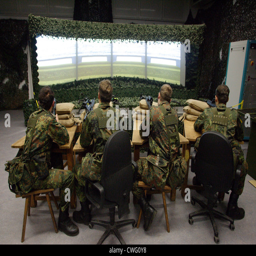
basic training in the army